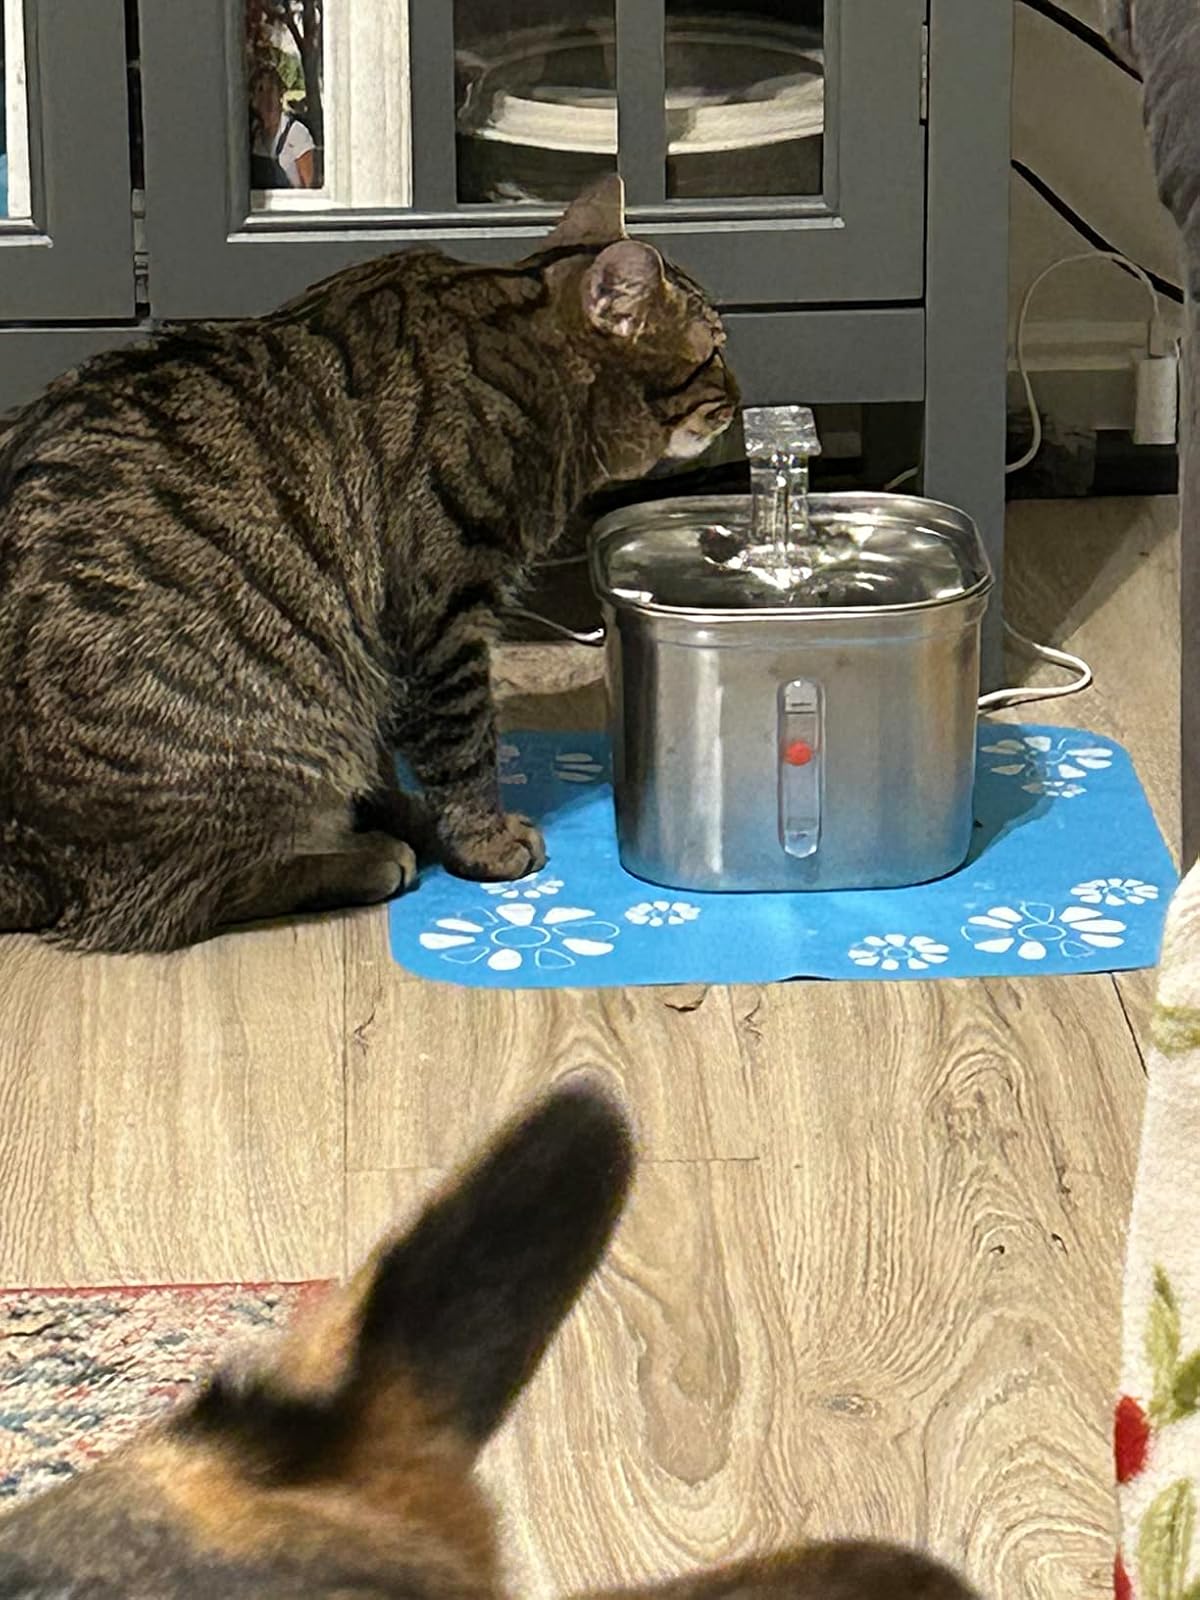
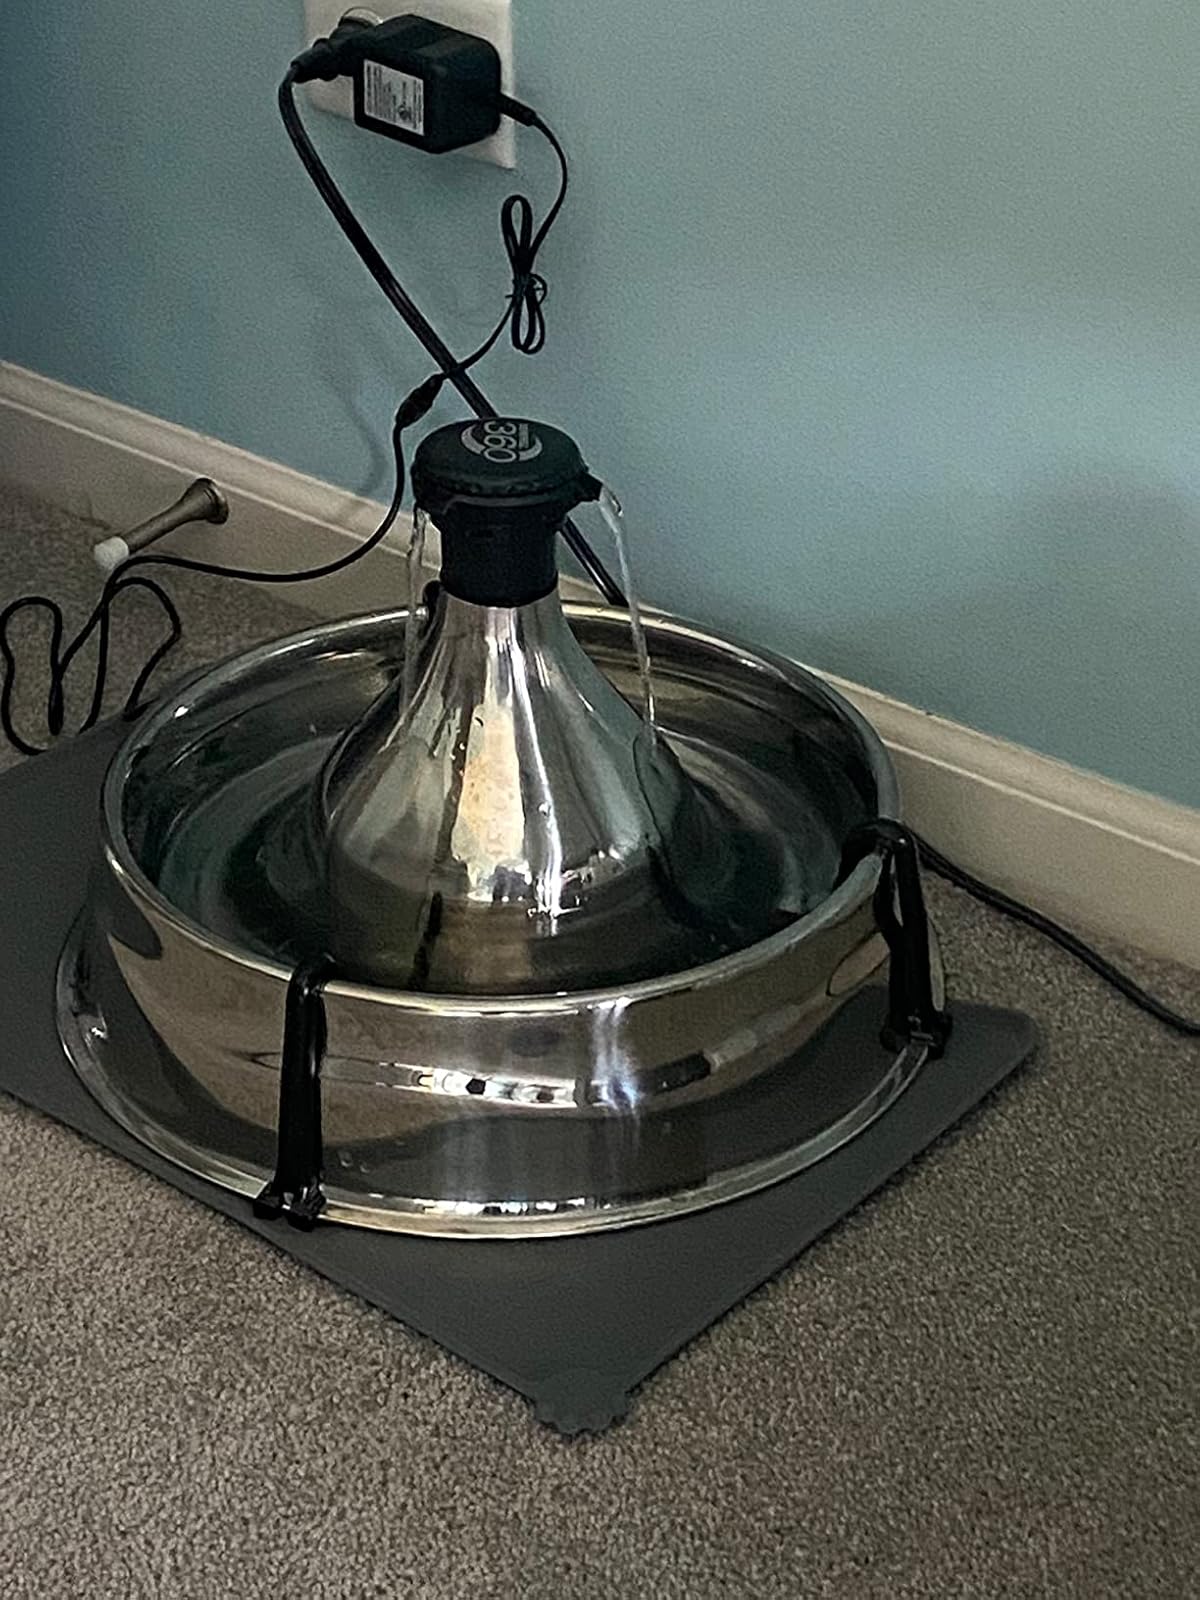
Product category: items_bowl
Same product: no